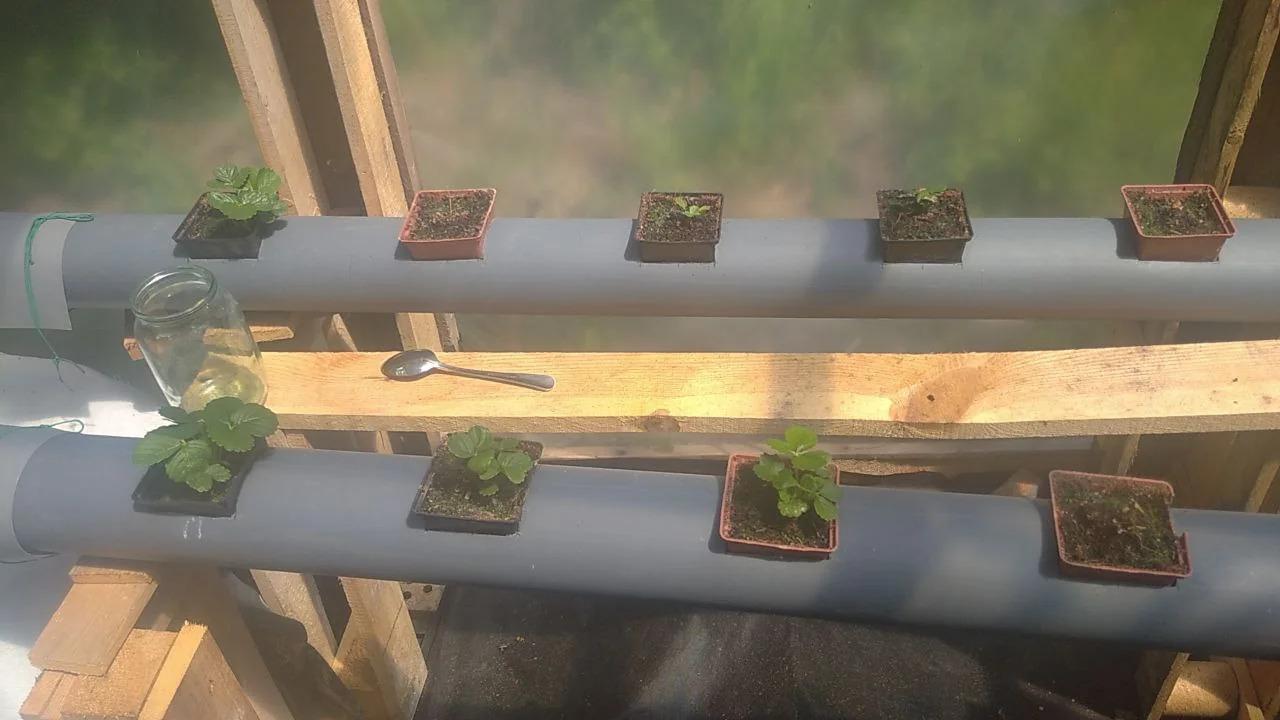
Mimea michanga midogo ikiwa imepandwa kwenye vyungu vidogo vilivyopangwa kwa safu mbili kwenye mabomba ya [cs]PVC[cs]. Mfumo huu unaashiria kilimo kisicho na udongo labda cha [cs]hydroponics[cs] ambapo mimea inalishwa kwa maji yenye virutubisho.